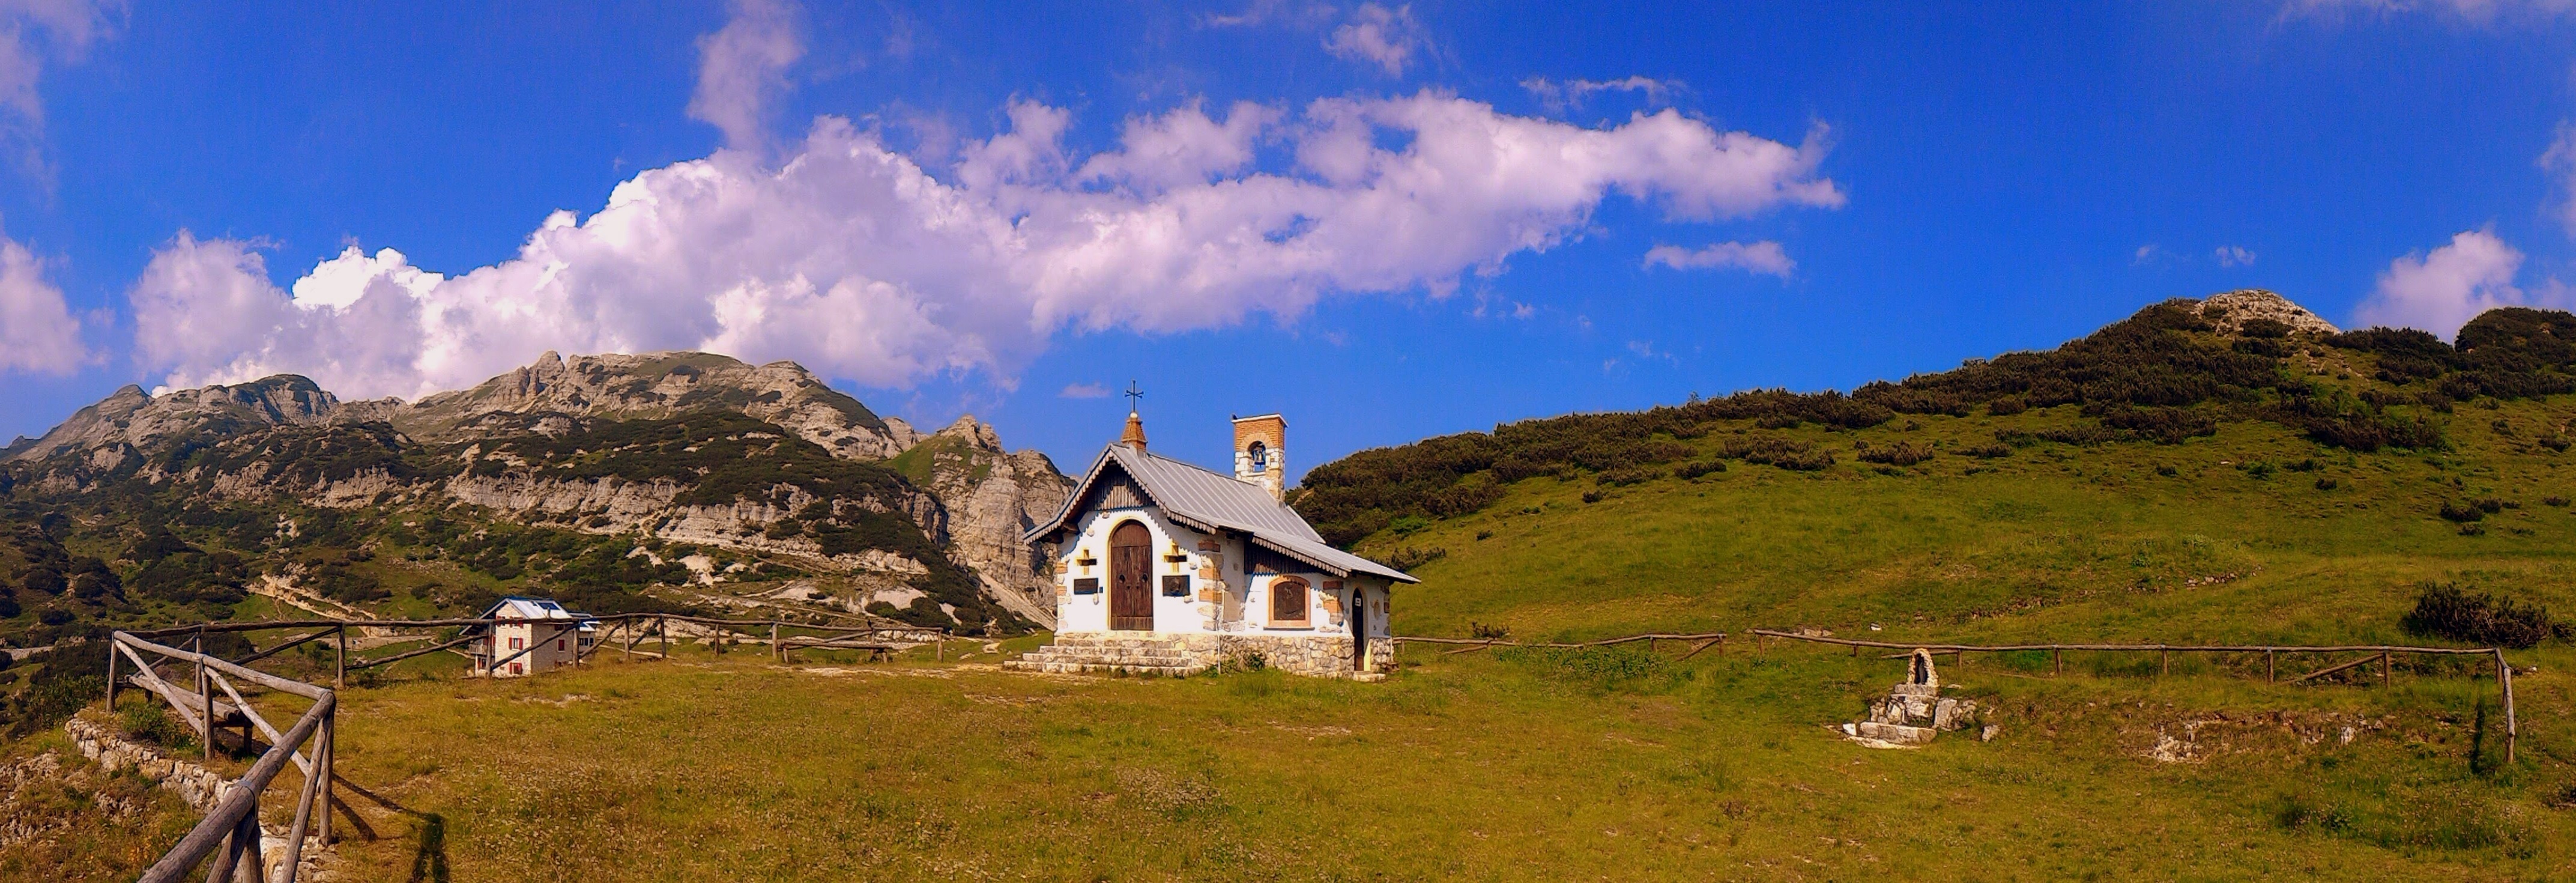
landscape, mountain, sky, meadow, hill, valley, mountain range, panorama, italy, church, prato, clouds, alps, plateau, small dolomites, scalorbi, mountainous landforms